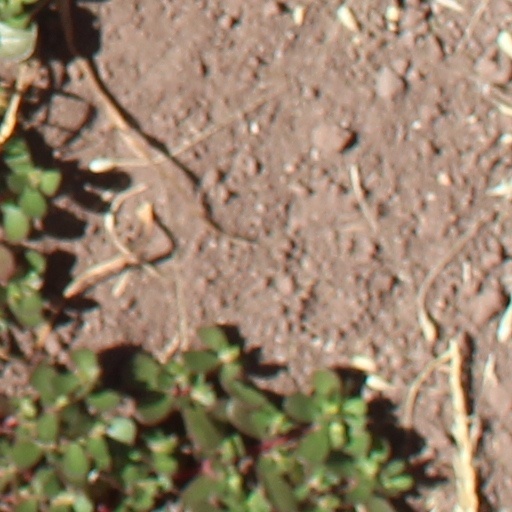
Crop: wheat